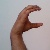
The image shows a hand gesture representing the letter 'C' in Indian Sign Language.